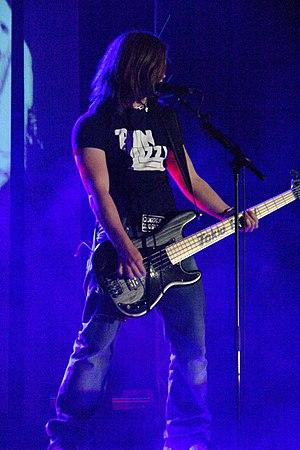
Tokio Hotel est un groupe de pop rock allemand, originaire de Magdebourg. Formé en 2001, et constitué de quatre jeunes allemands, dont des frères jumeaux, le groupe compte au total six albums studio : Devilish, Schrei, Zimmer 483, Humanoid, Kings of Suburbia et Dream Machine.